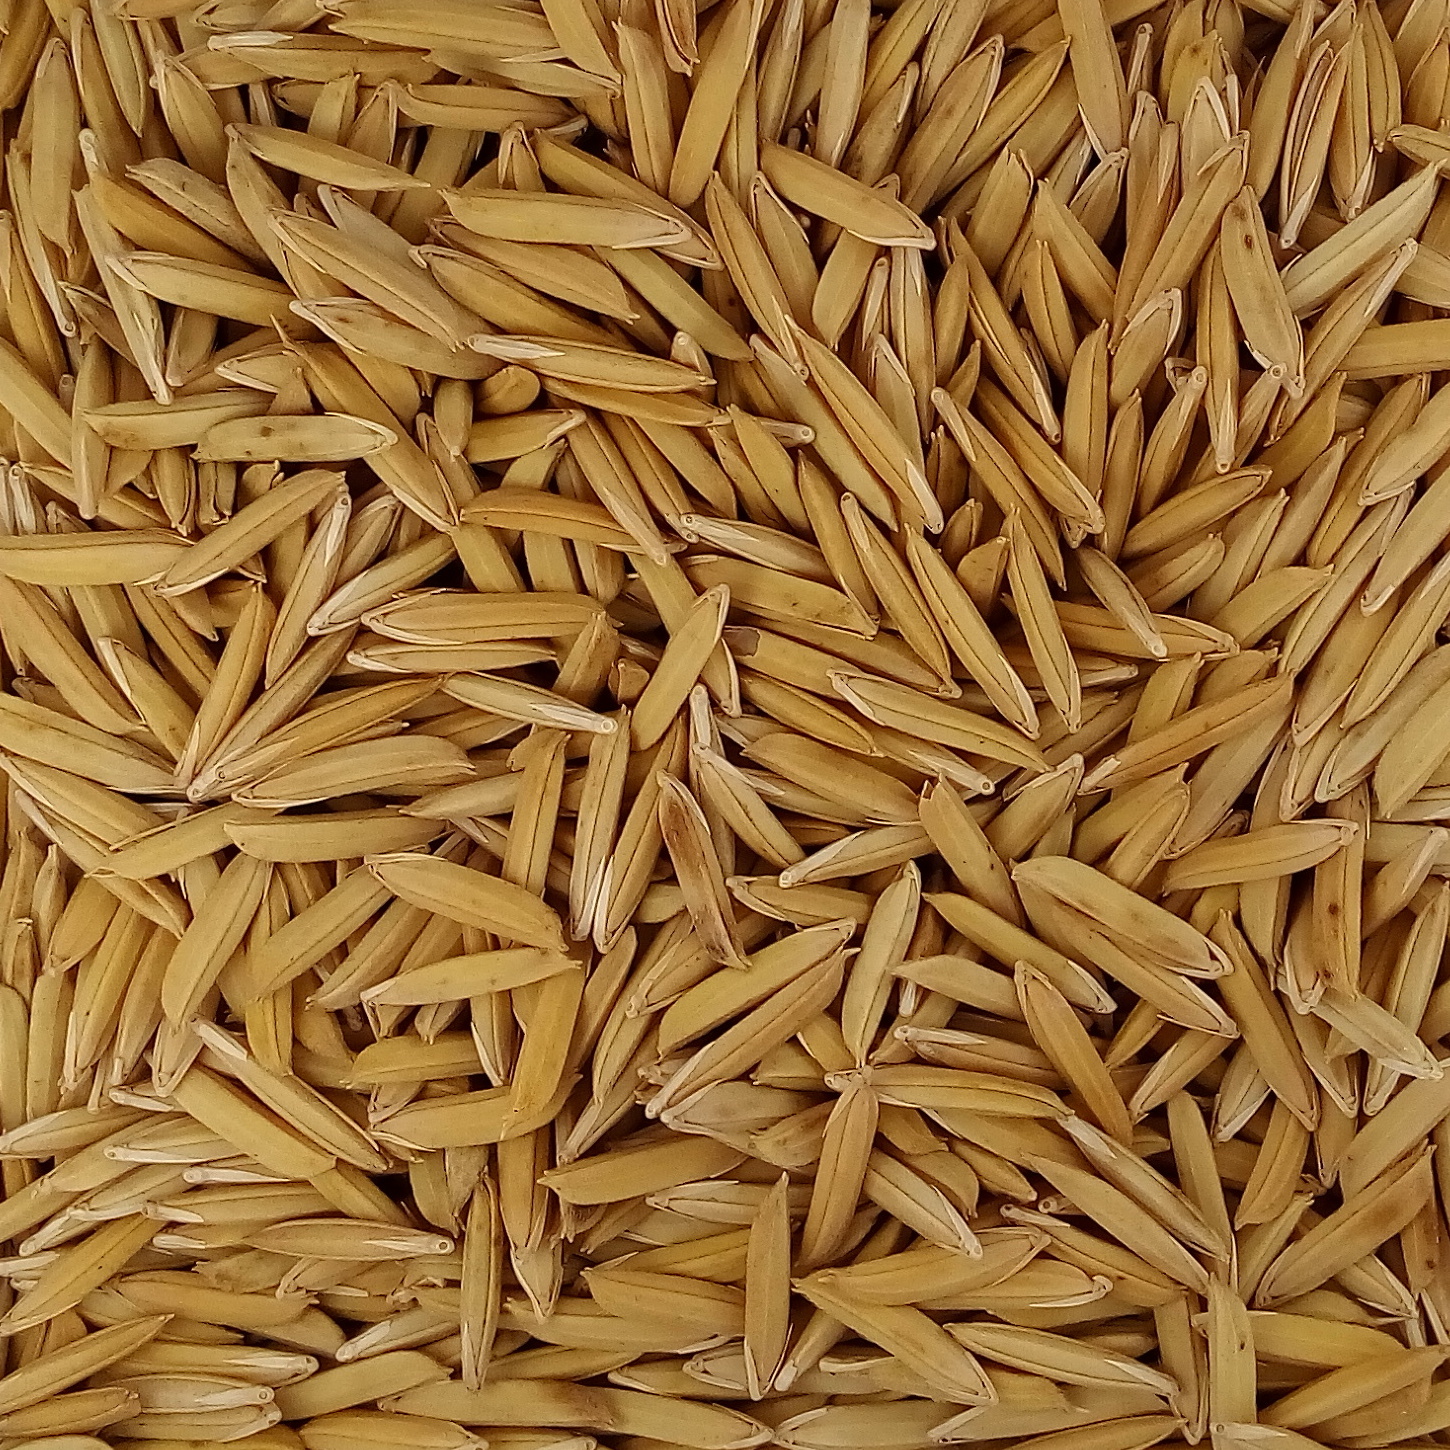
Rice seed variety: 1718